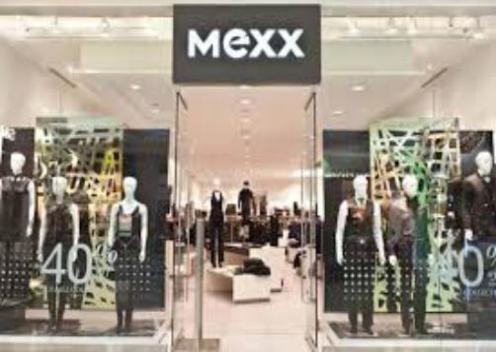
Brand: mexx
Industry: Clothes